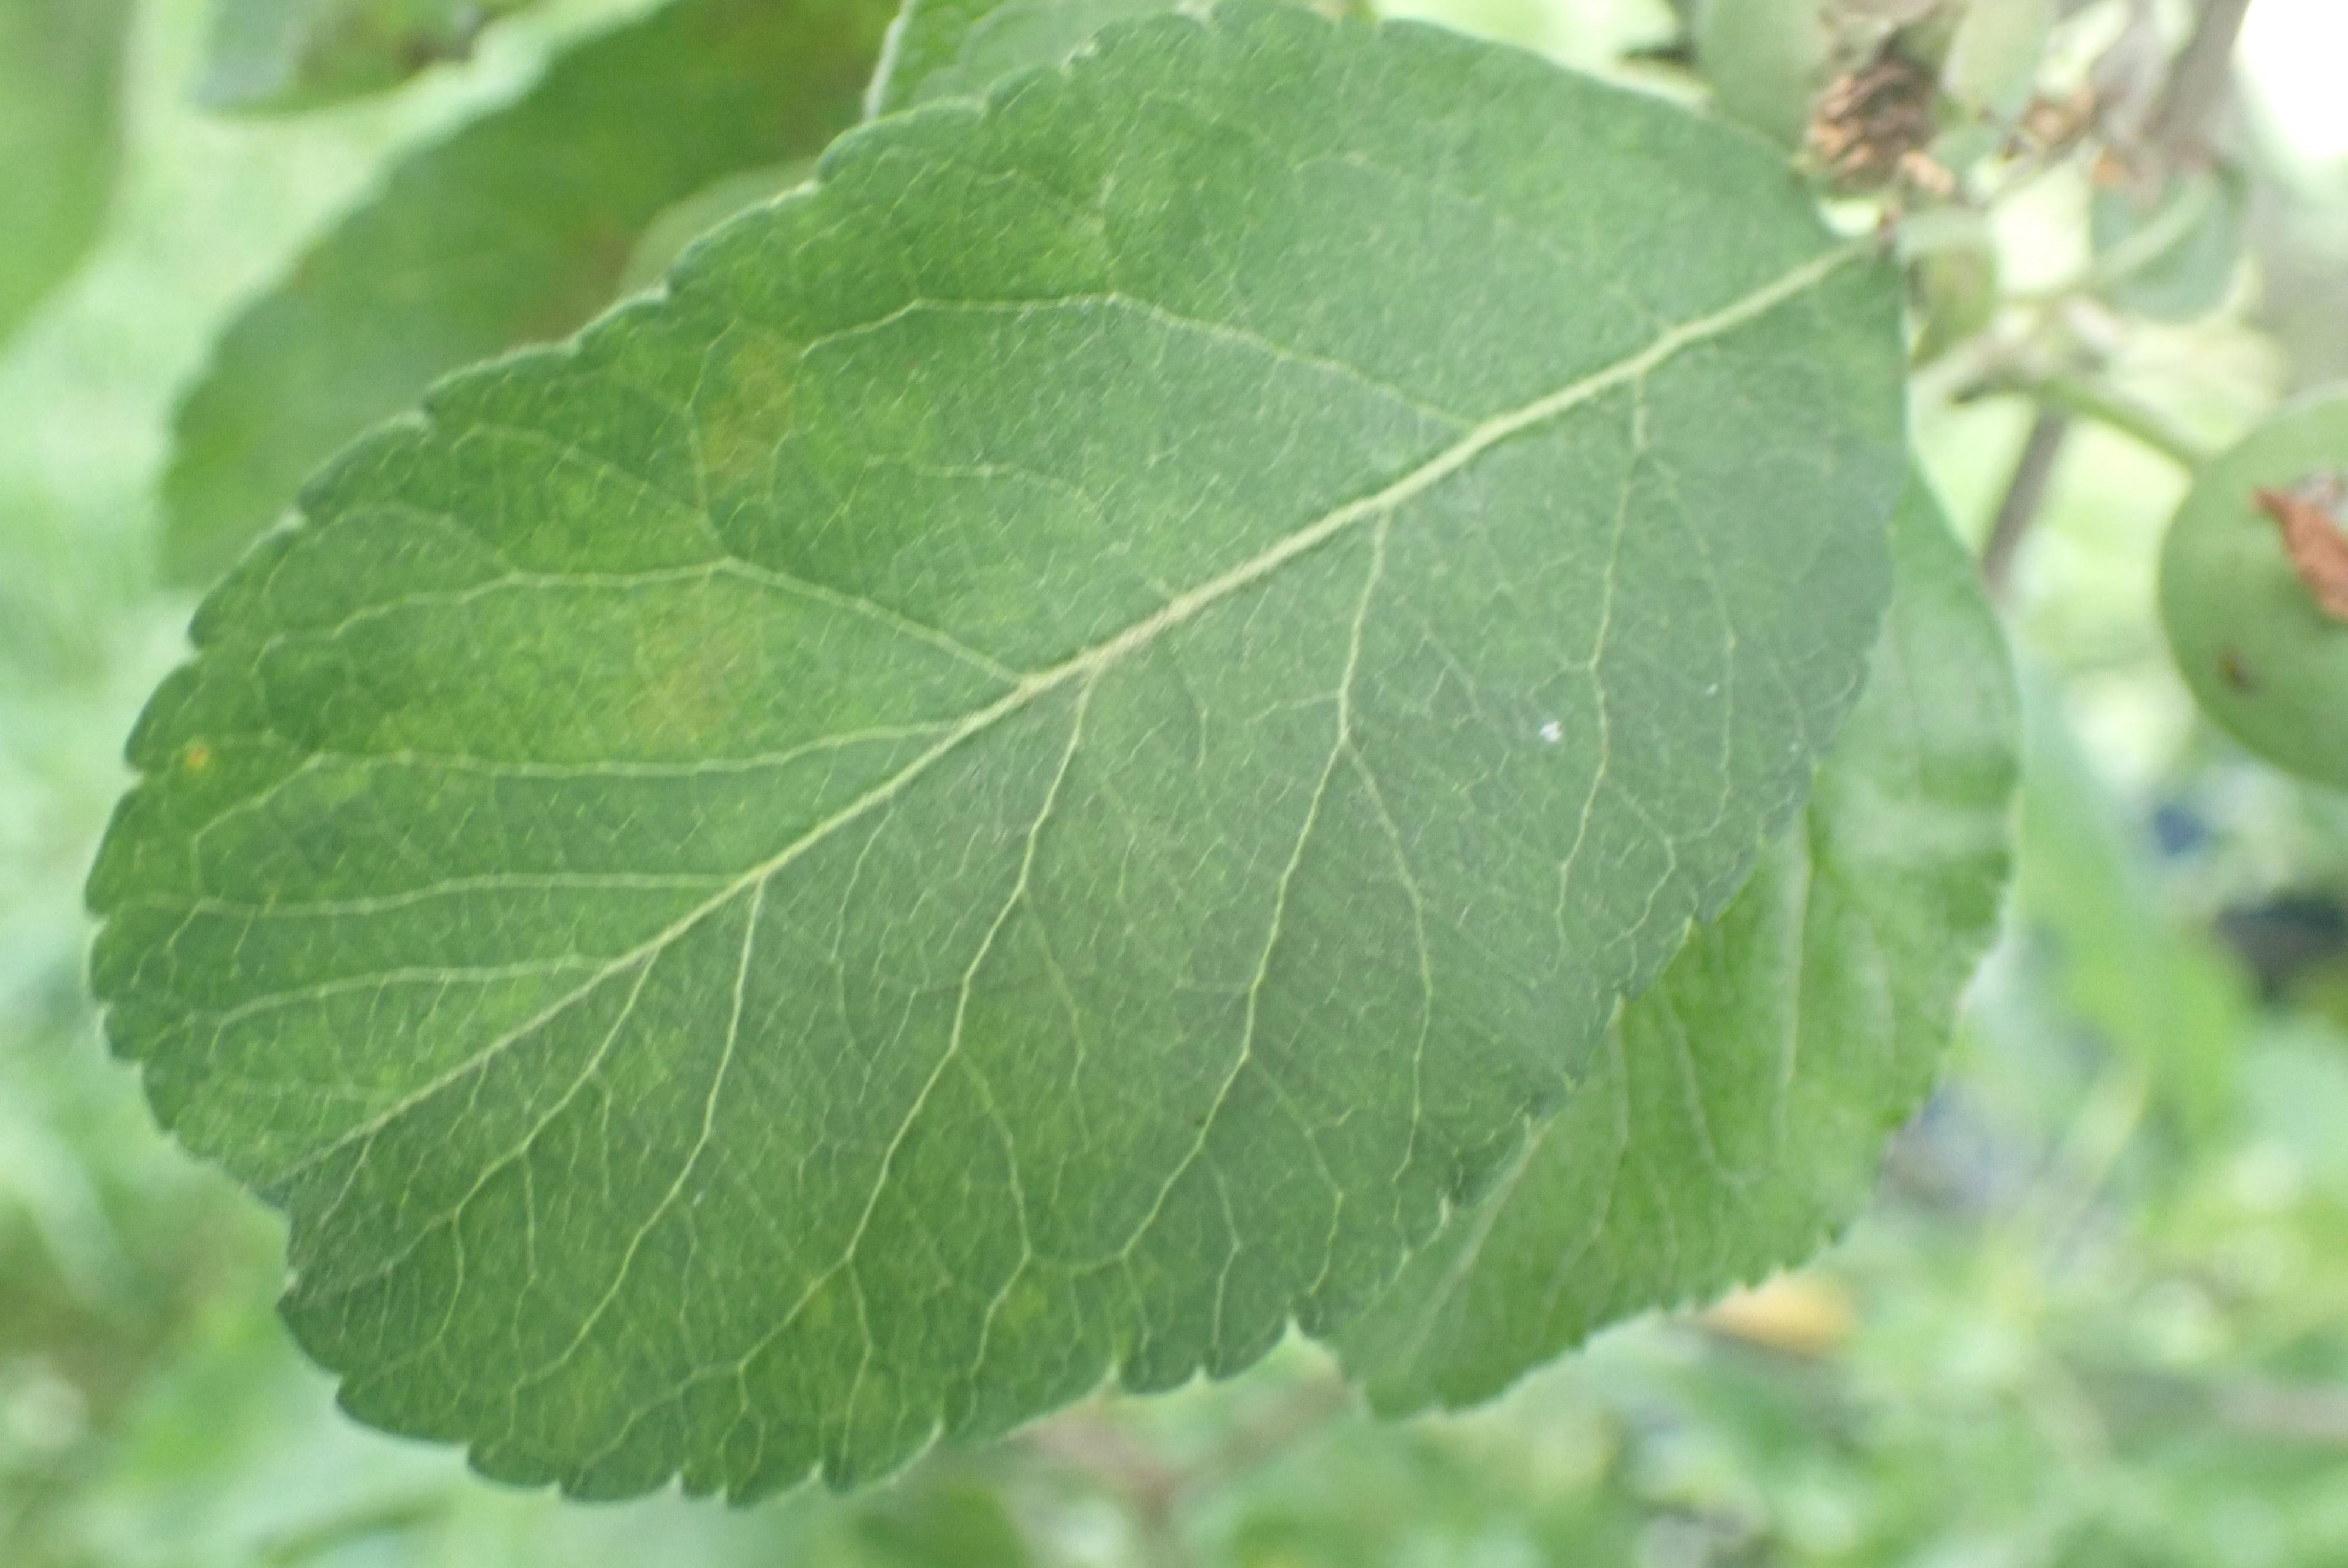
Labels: scab